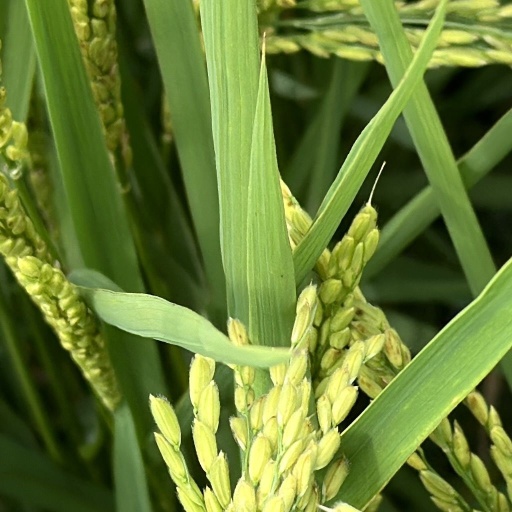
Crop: rice